Nicolas Joseph Laurent Gilbert

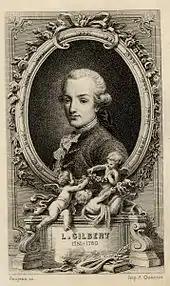
Nicolas Gilbert

Nicolas-Joseph-Laurent Gilbert (December 15, 1750 – November 16, 1780) was a French poet born at Fontenoy-le-Château, Vosges, Lorraine.